Keyner Brown

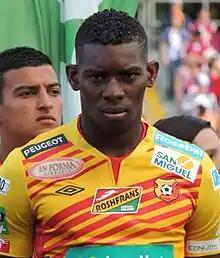
Brown with Herediano in 2015

Keyner Yamal Brown Blackwood (born 30 December 1991) is a Costa Rican professional footballer who plays for Liga FPD club Herediano and the Costa Rica national team.